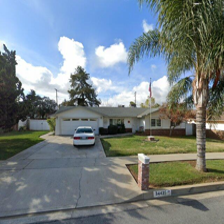
Label: streetView